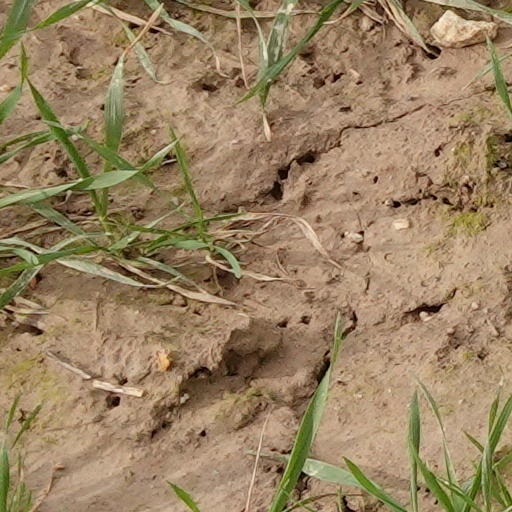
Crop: wheat